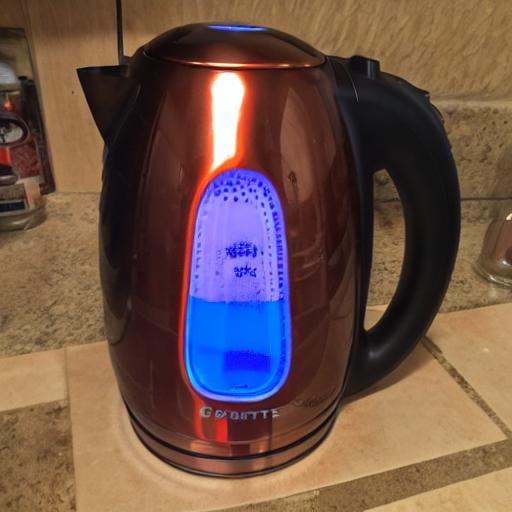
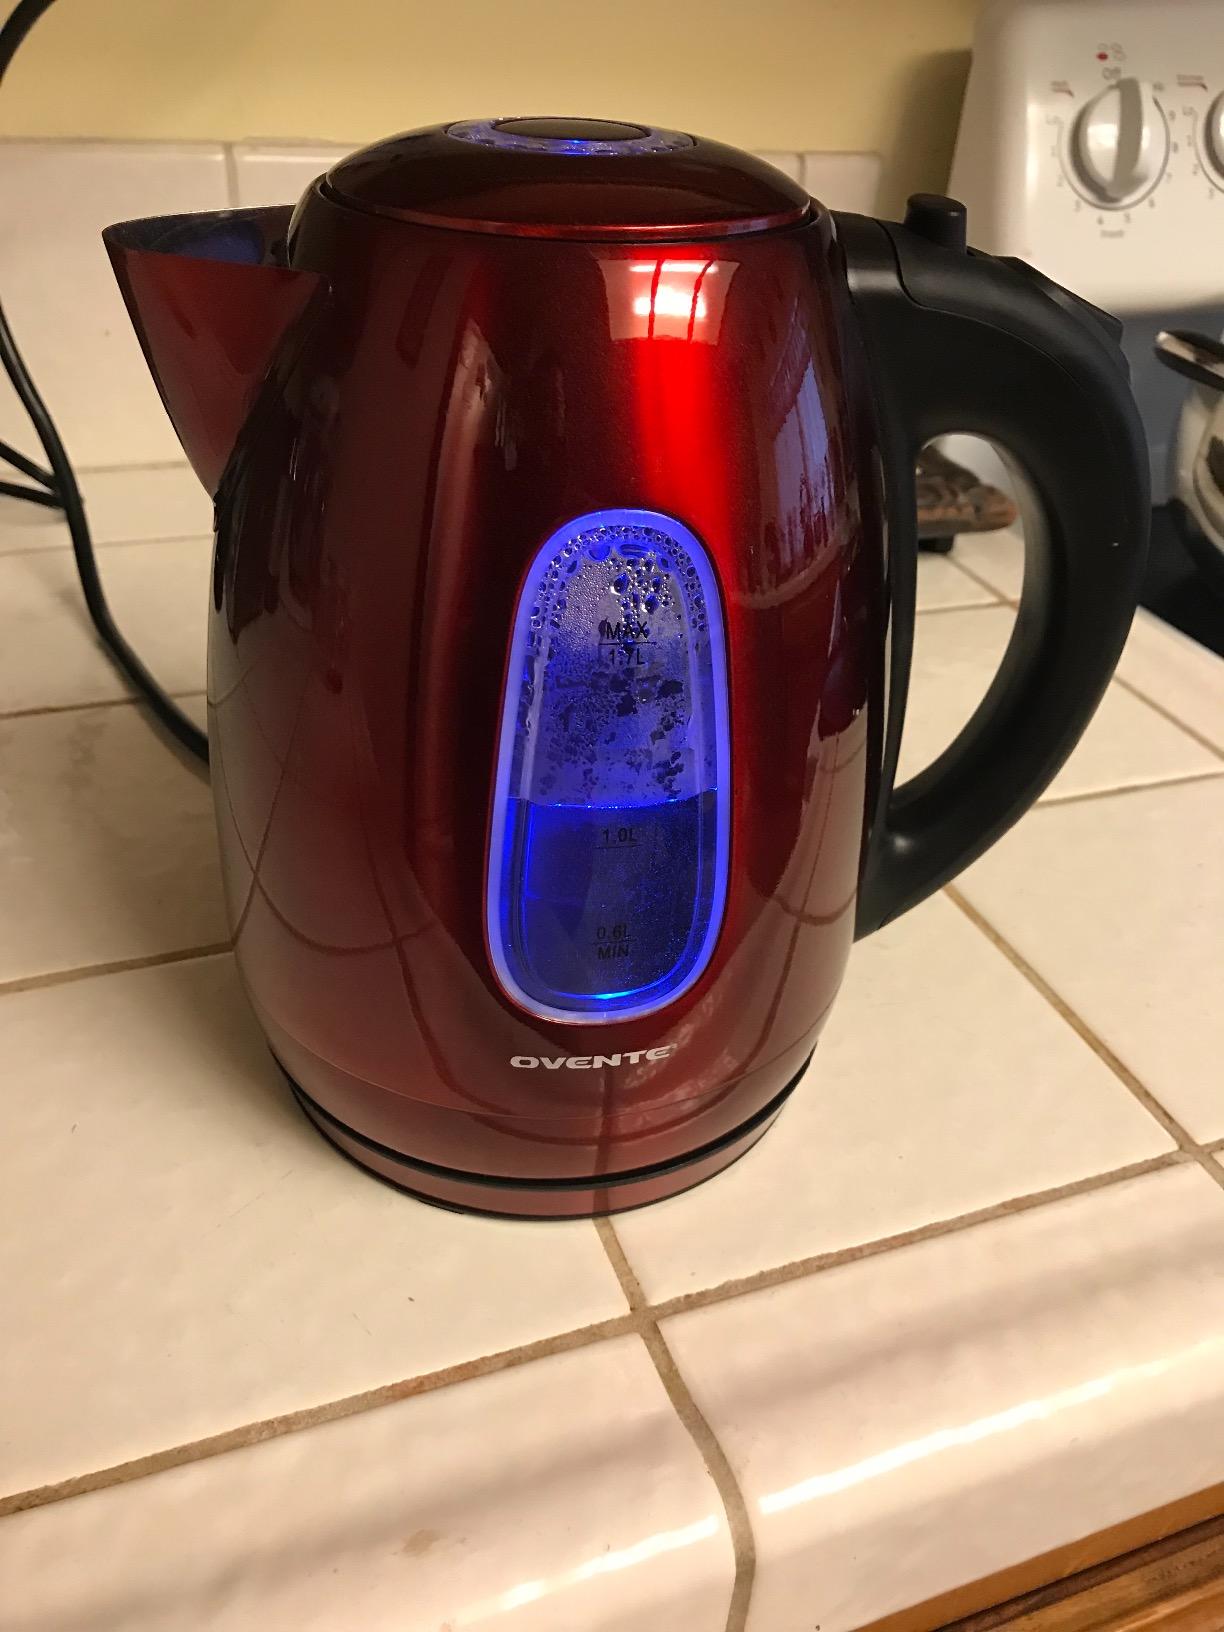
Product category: items_kettle
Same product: no